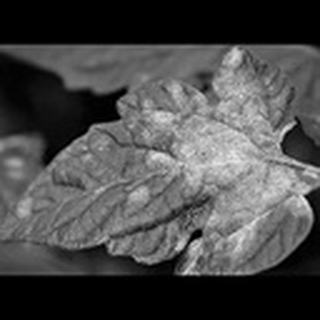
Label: cotton_powdery_mildew